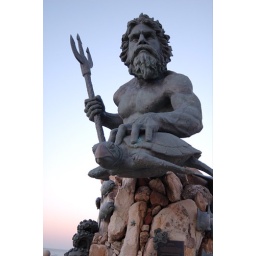
VA beach in the middle of February; that's one seriously pissed off sea turtle